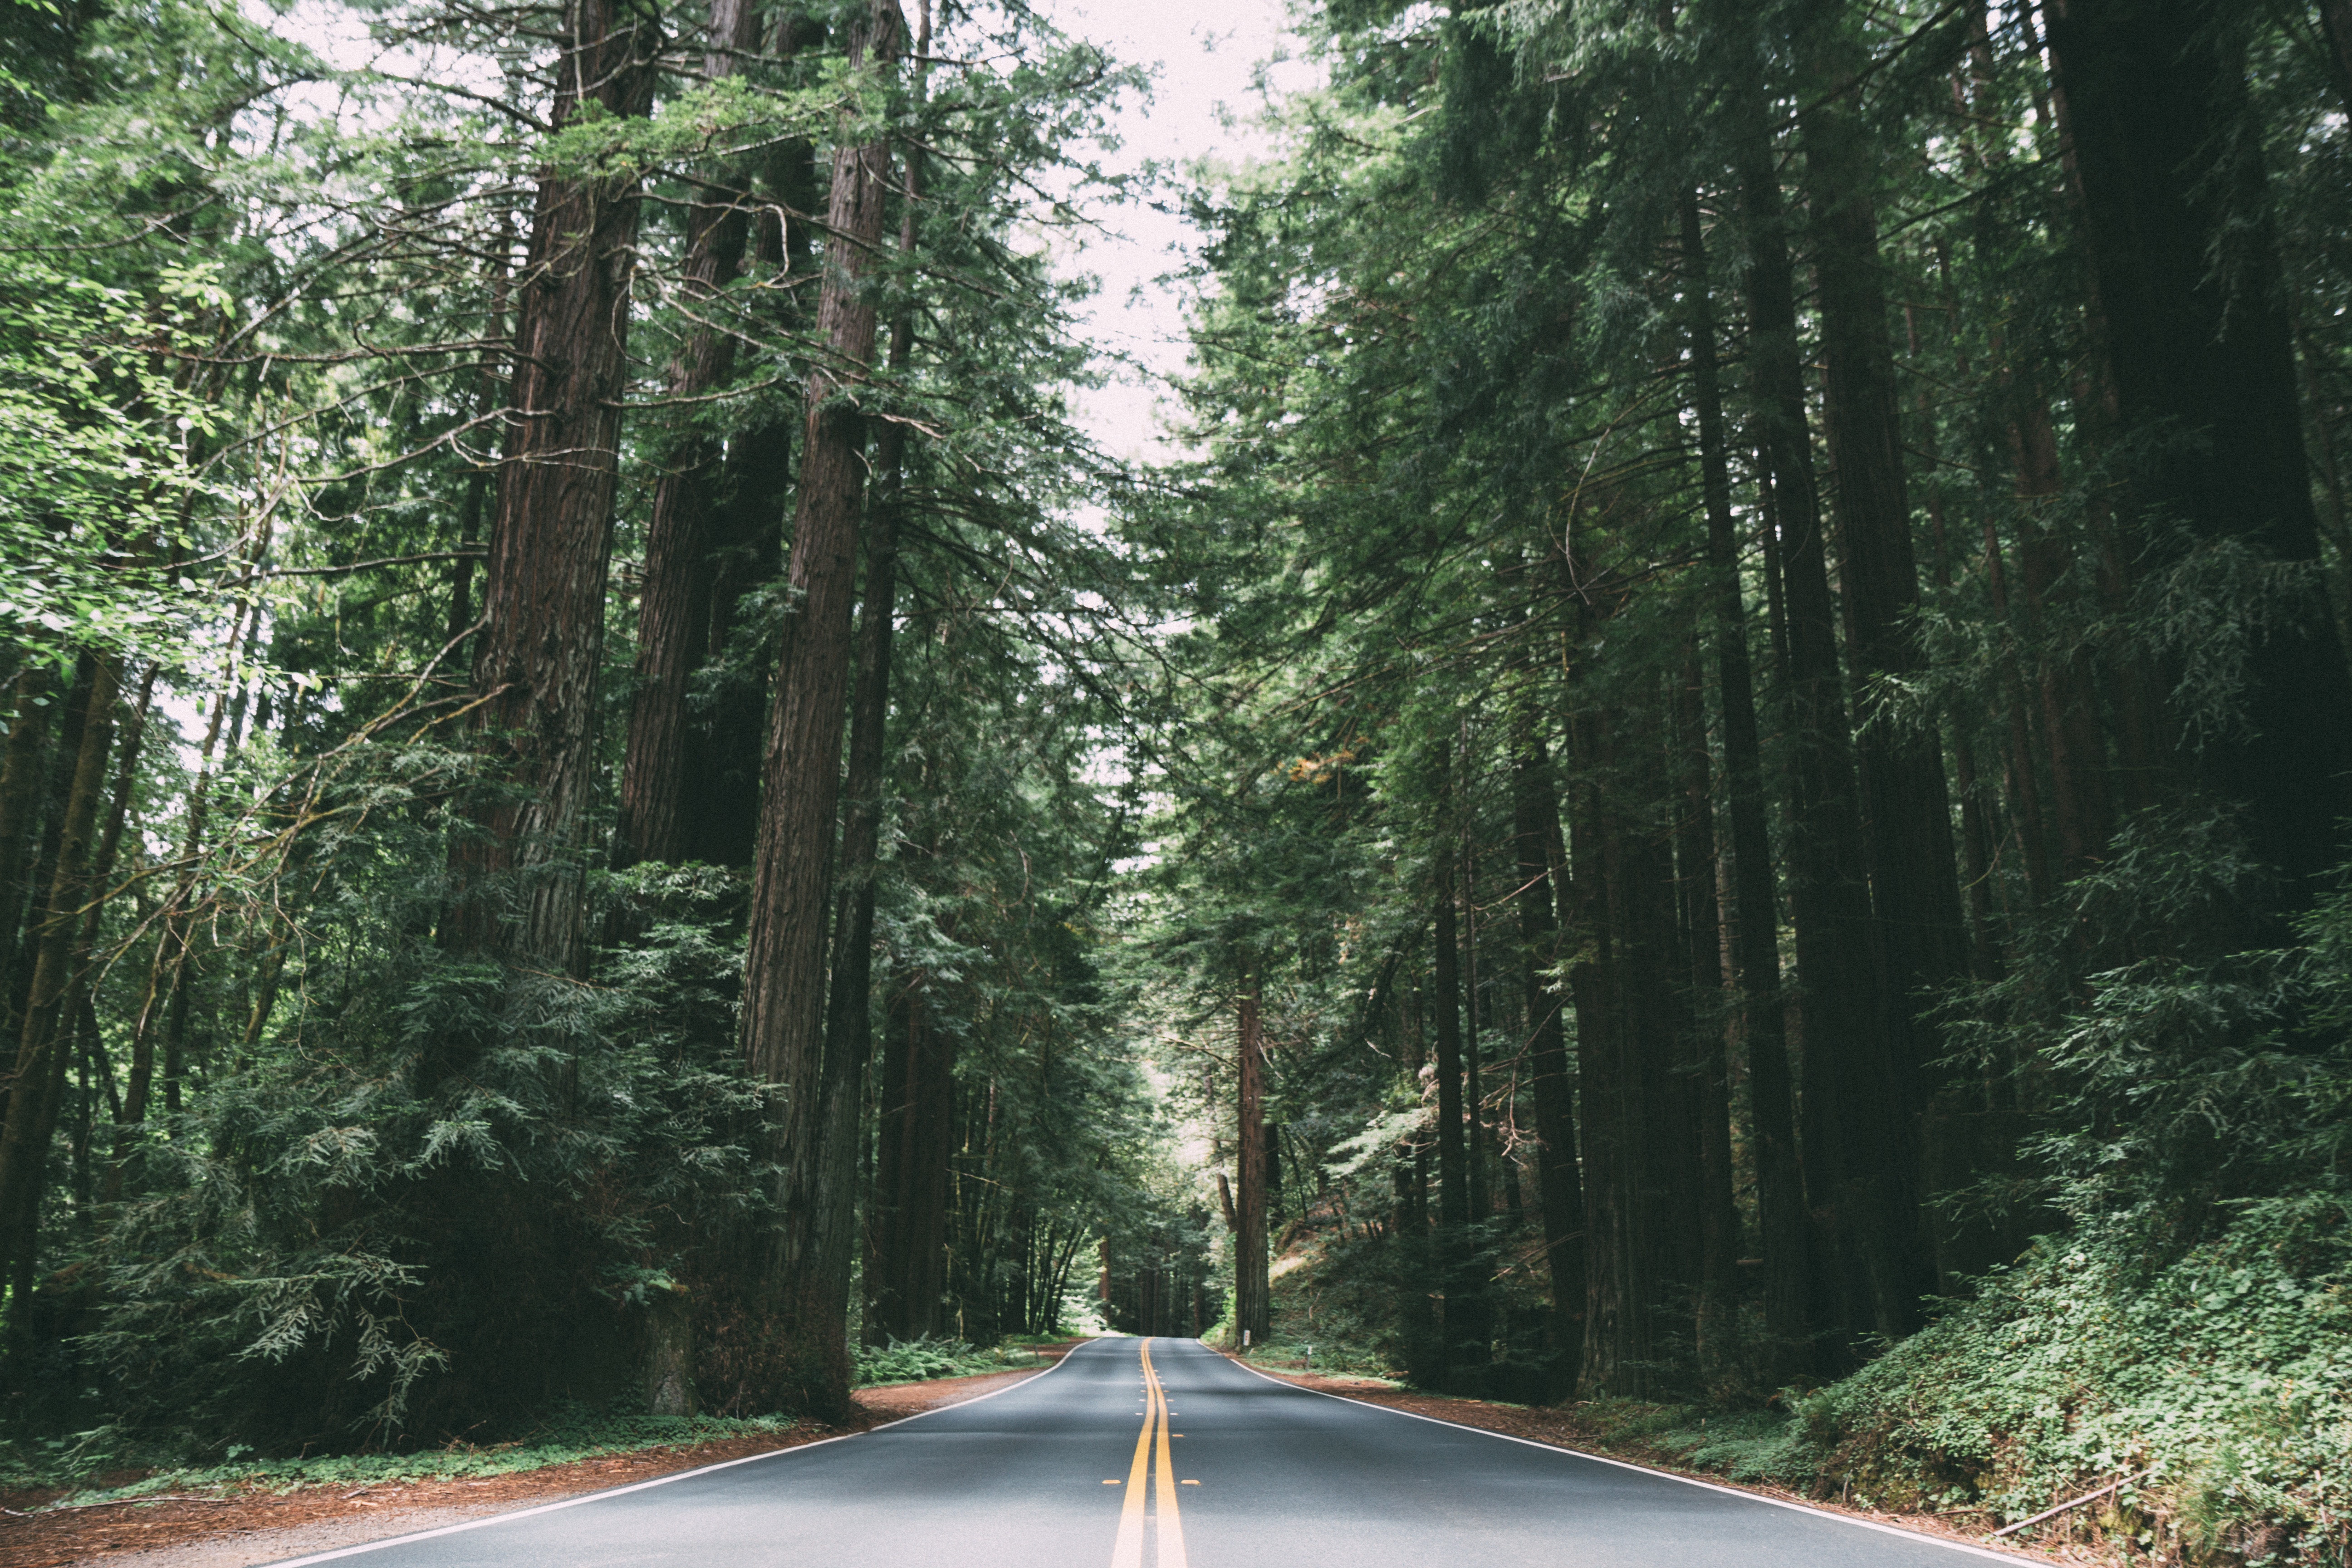
landscape, tree, nature, forest, wilderness, road, trail, highway, asphalt, tarmac, jungle, lane, plants, trees, leaves, woods, infrastructure, rainforest, branches, woodland, habitat, ecosystem, old growth forest, natural environment, woody plant, temperate broadleaf and mixed forest, temperate coniferous forest